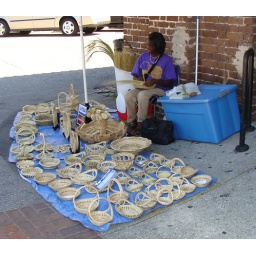
This basket weaver was at the open market in Charleston, SC.